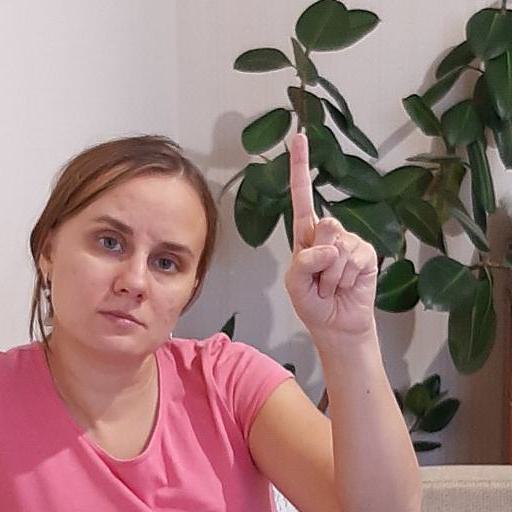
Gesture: one